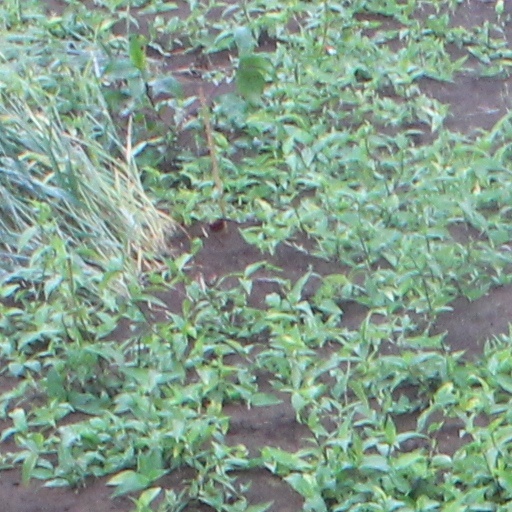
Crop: wheat